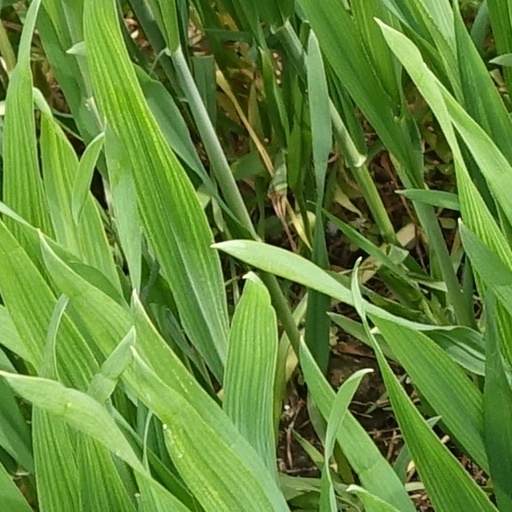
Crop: wheat